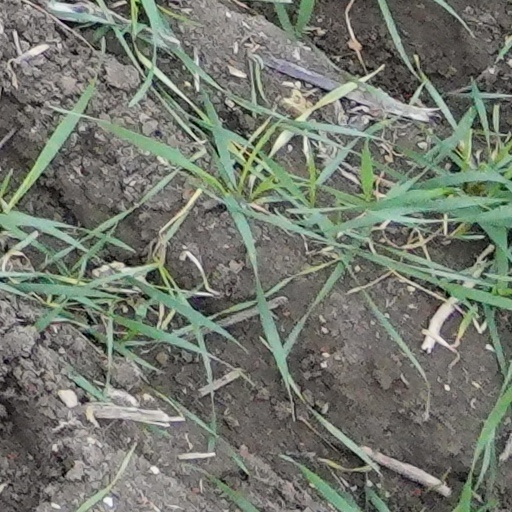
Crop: wheat